Agriculture in Estonia

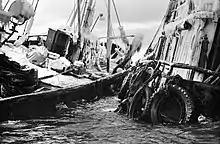
Sea rescue of a fishing boat in 1973

The fishing industry, once entirely under Soviet control, also has the potential to contribute to the country's economy. With 230 ships, including ninety oceangoing vessels, this profitable industry operated widely in international waters. A large share of Estonia's food-industry exports consists of fish and fish products. In 1992 about 131,000 tons of live fish were caught.